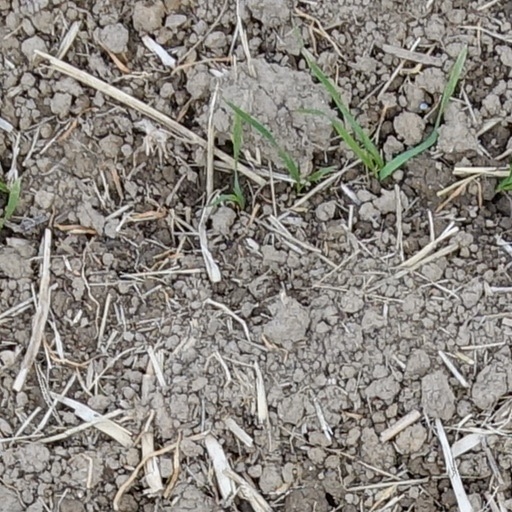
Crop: wheat